FV510 Warrior

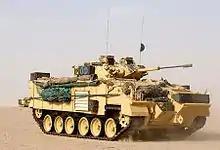
FV510 Warrior in desert camouflage, with appliqué armour and the infantry section's personal kit and other equipment outside.

The protection against small arms, missiles, rocket-propelled grenades and anti-tank mines was shown during the UN operations in Bosnia. Two Warriors were destroyed during the First Gulf War, with nine soldiers killed, in a friendly fire incident when hit by AGM-65 Maverick missiles launched in error by two American Fairchild Republic A-10 Thunderbolt II ground attack aircraft.